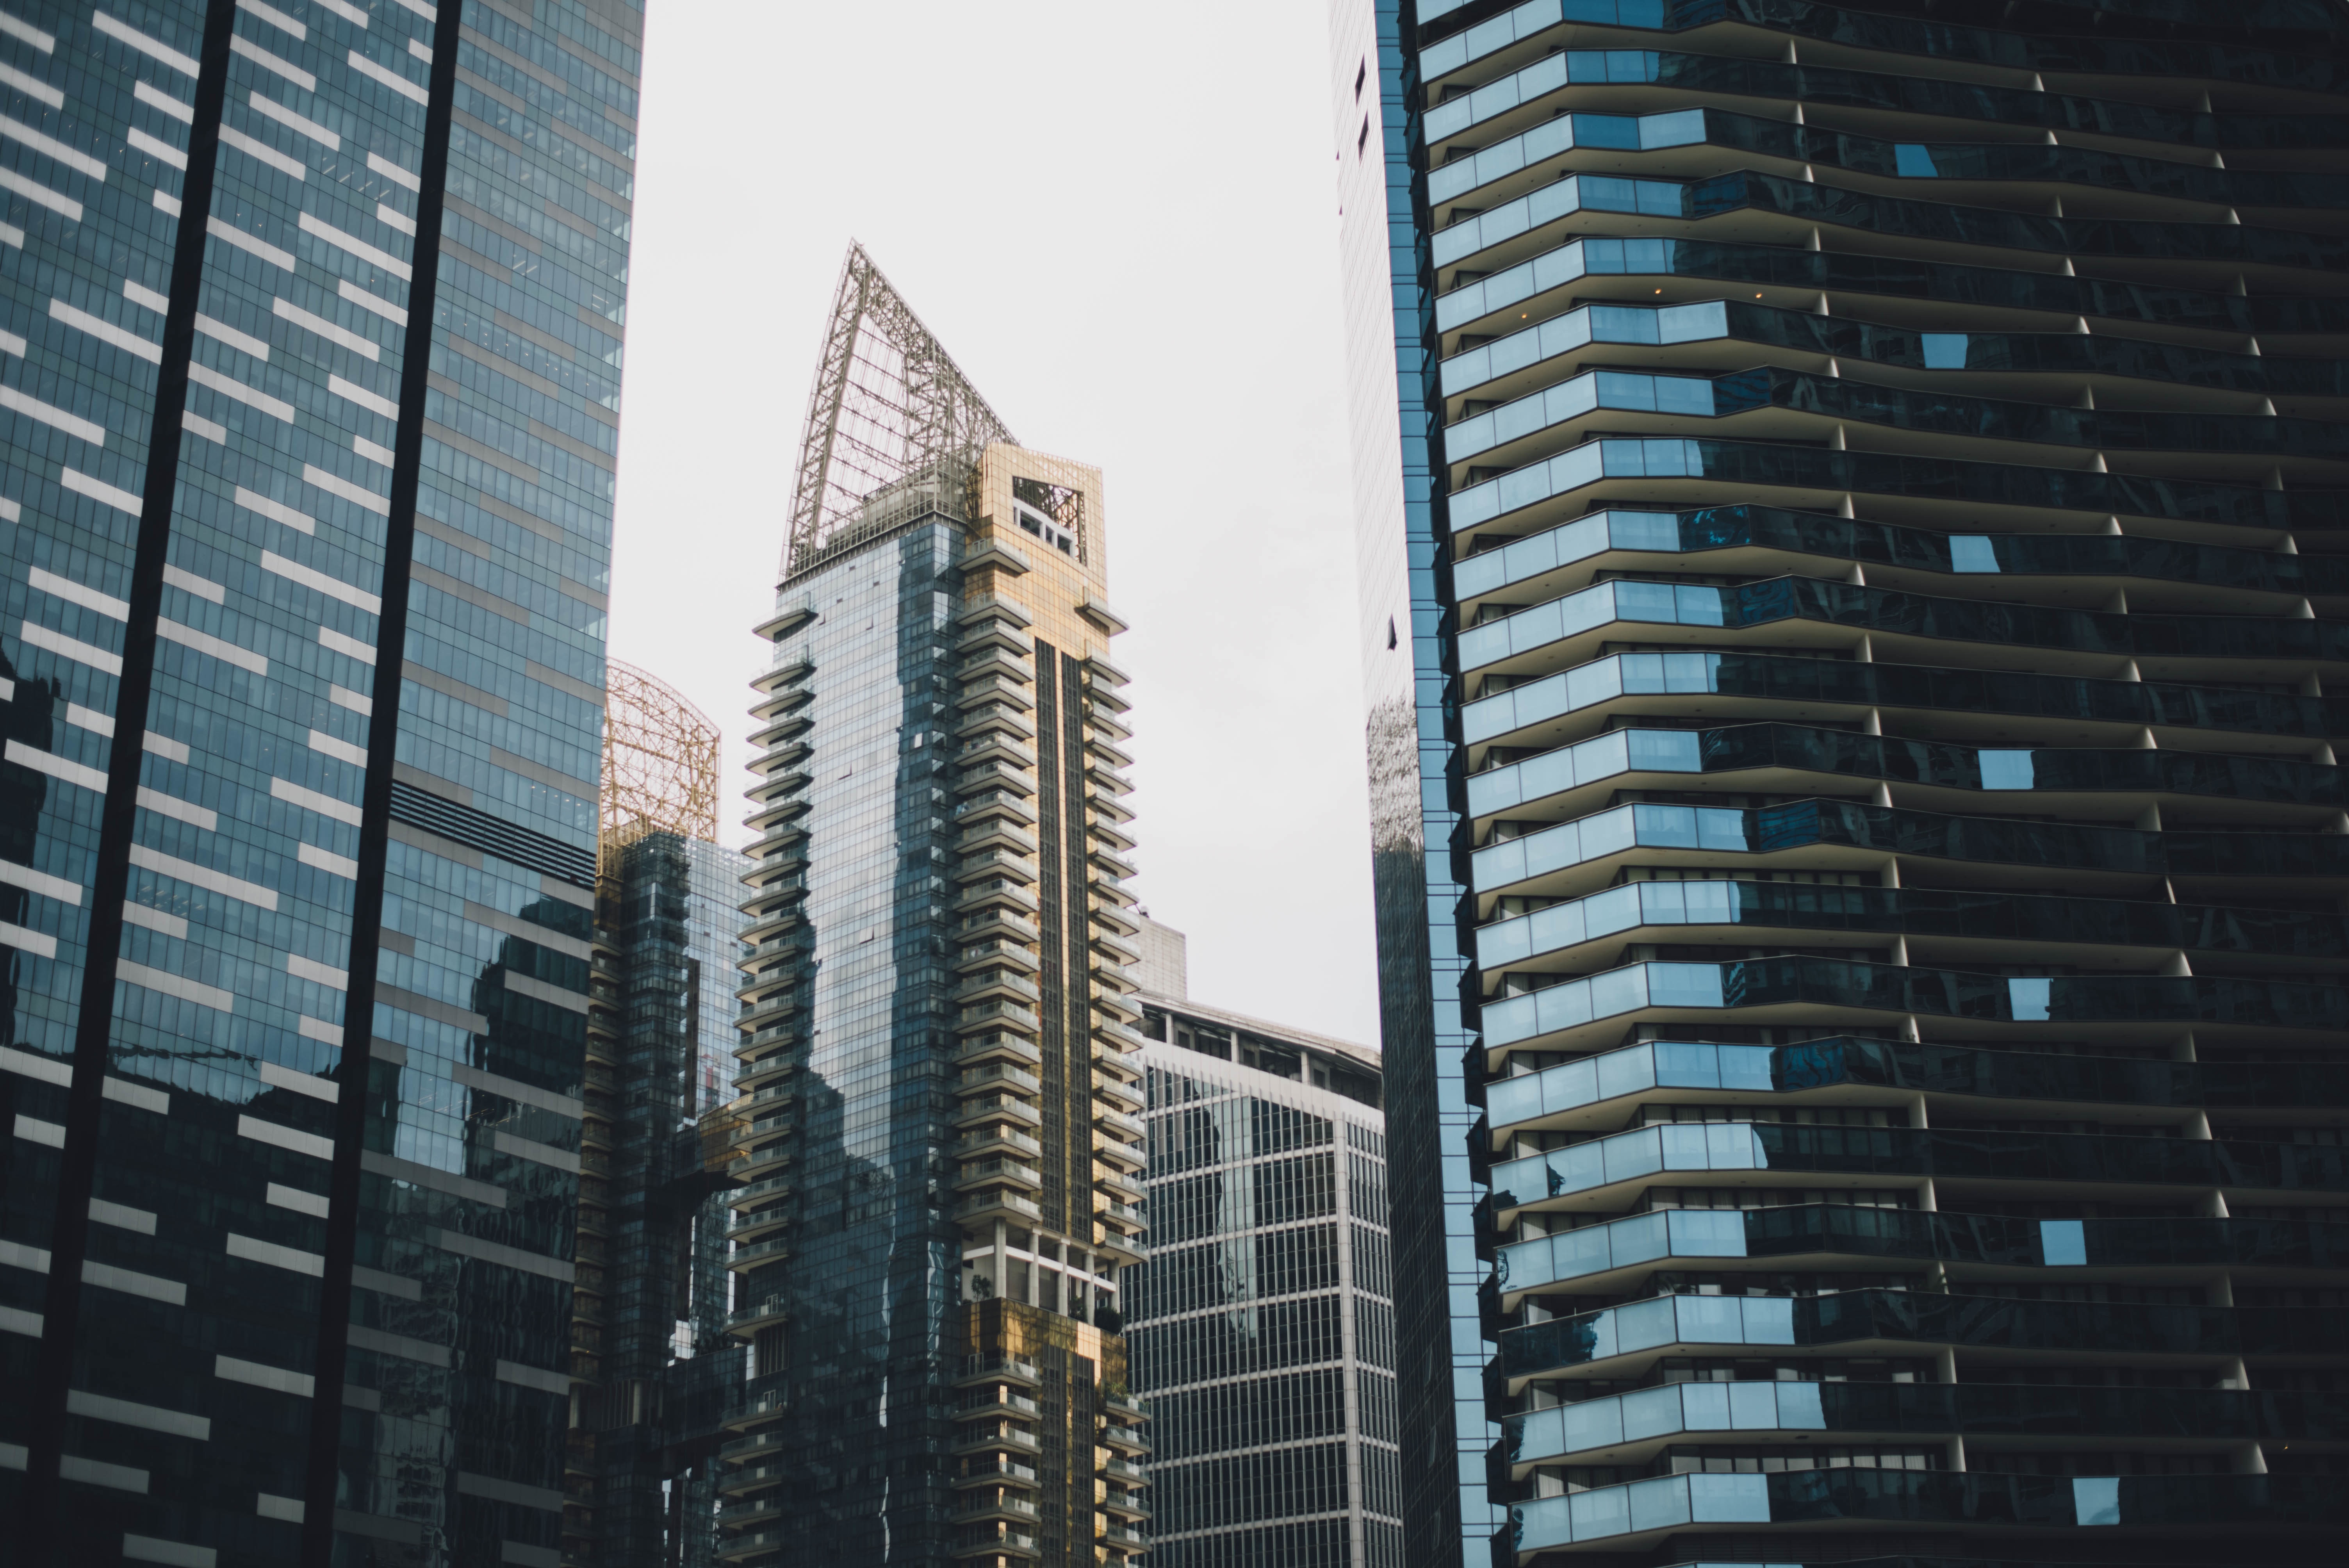
architecture, skyline, building, city, skyscraper, cityscape, downtown, tower, landmark, facade, tower block, metropolis, condominium, urban area, residential area, human settlement, metropolitan area